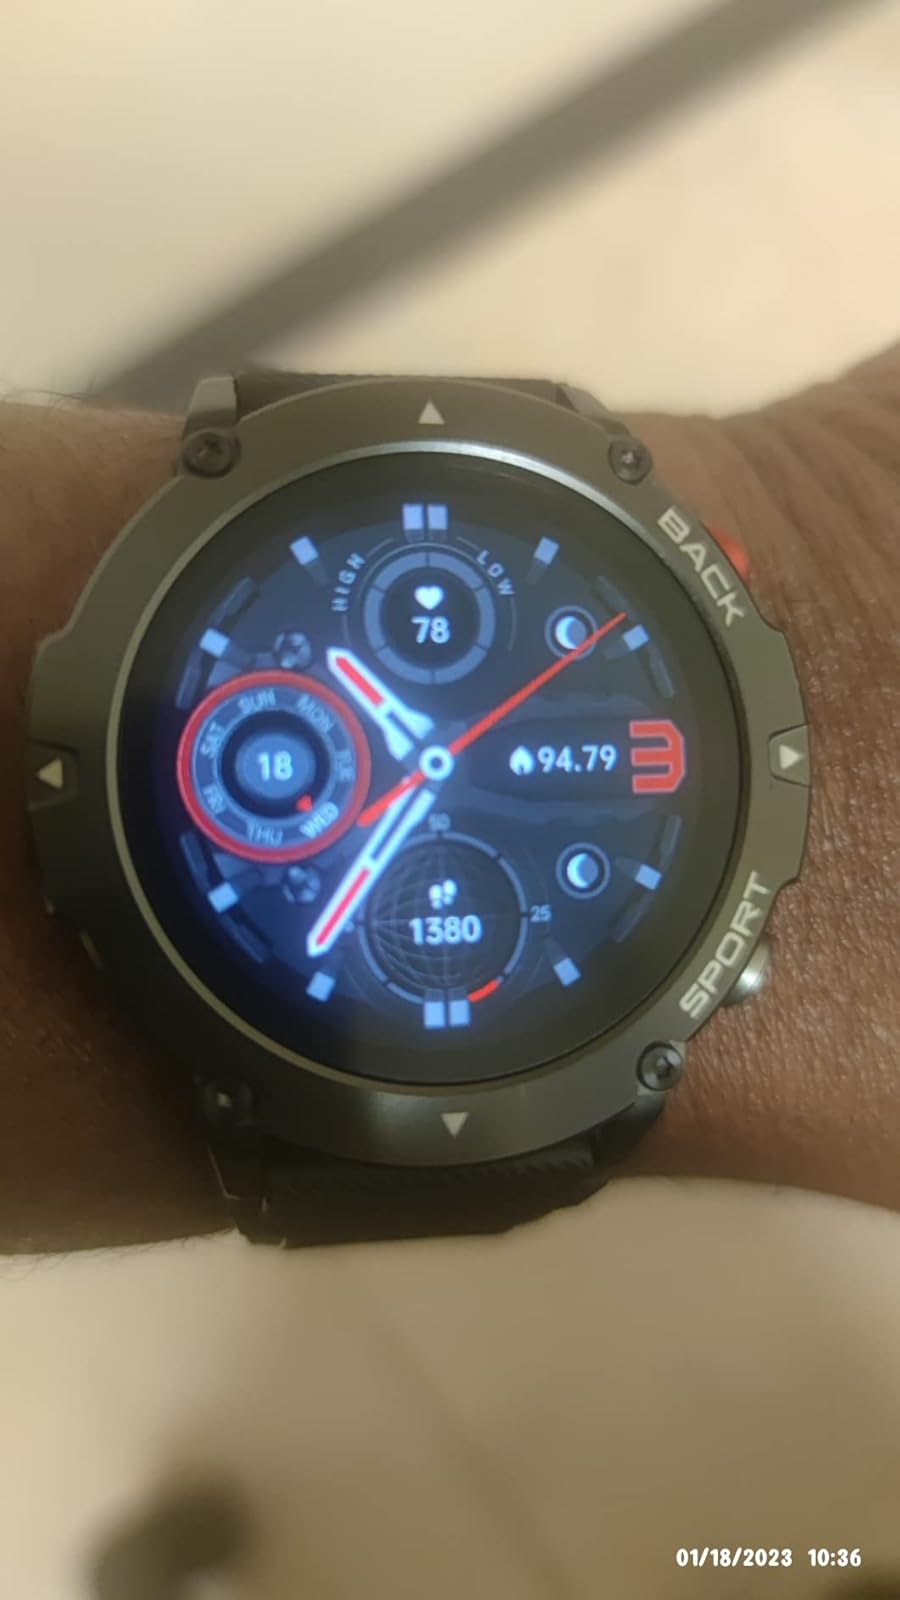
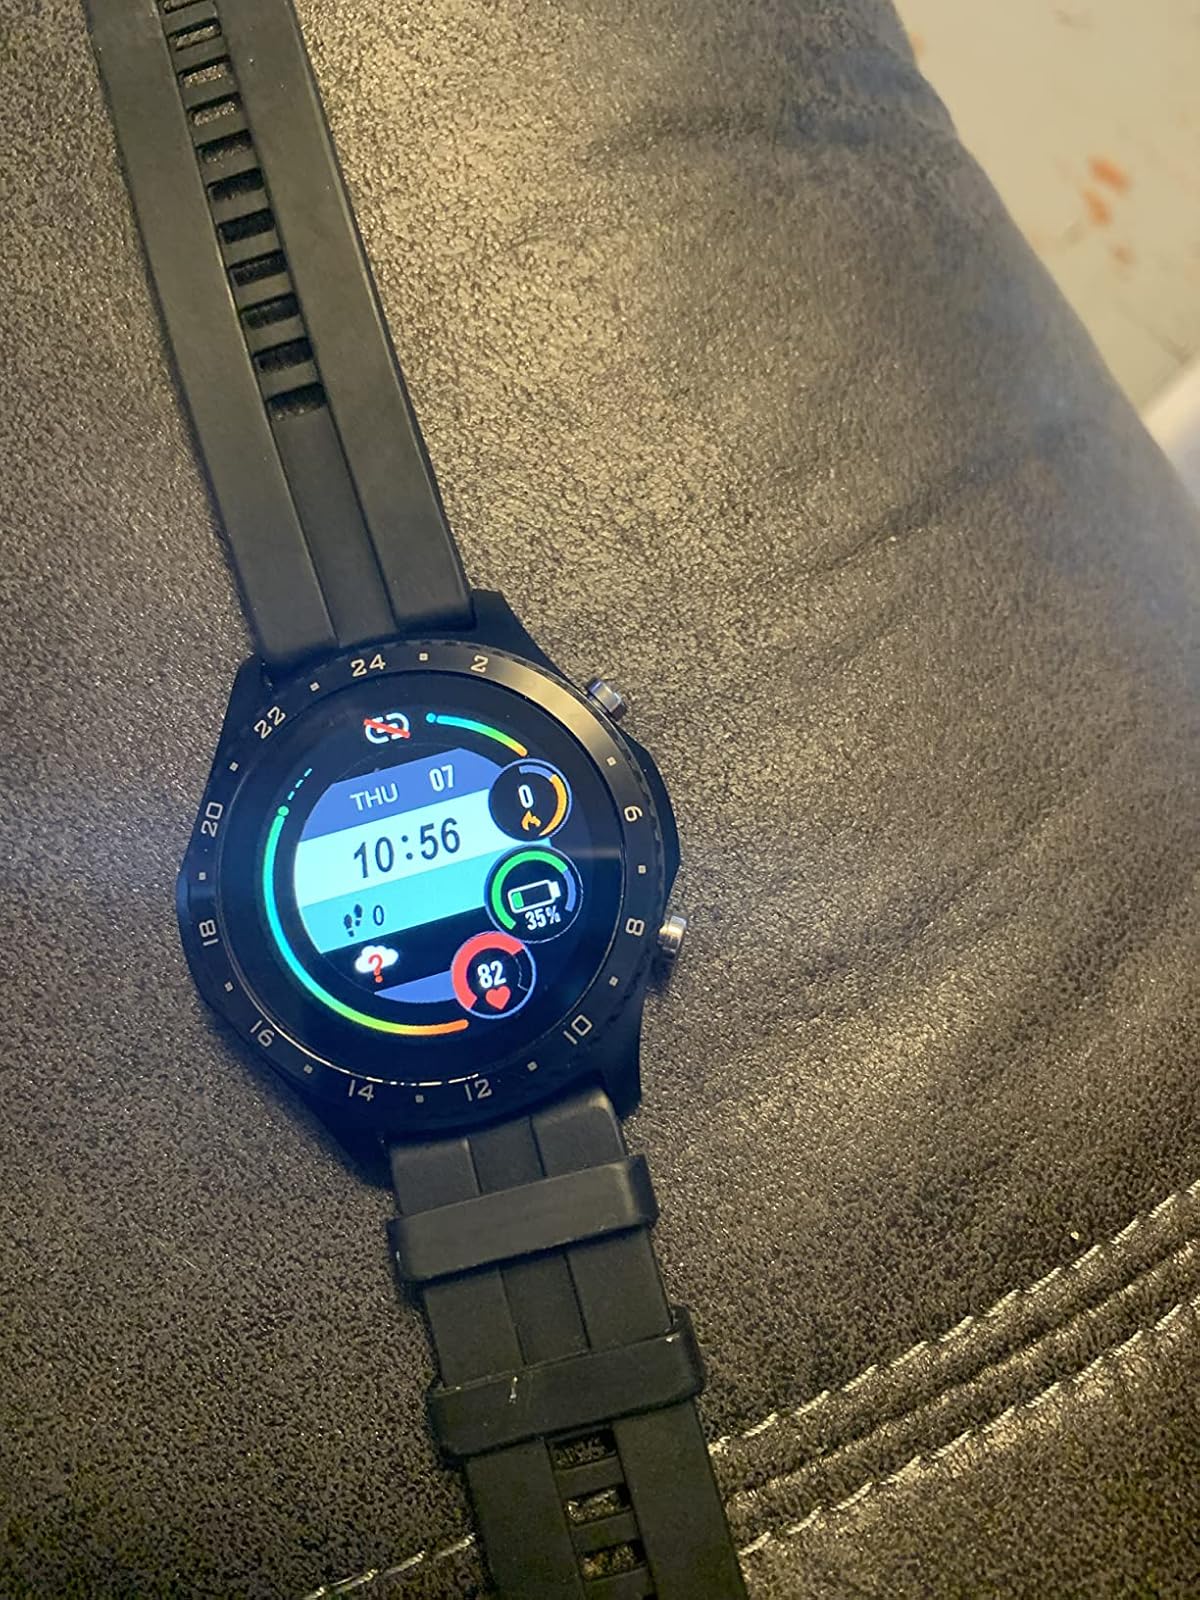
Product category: smartwatch
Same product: no